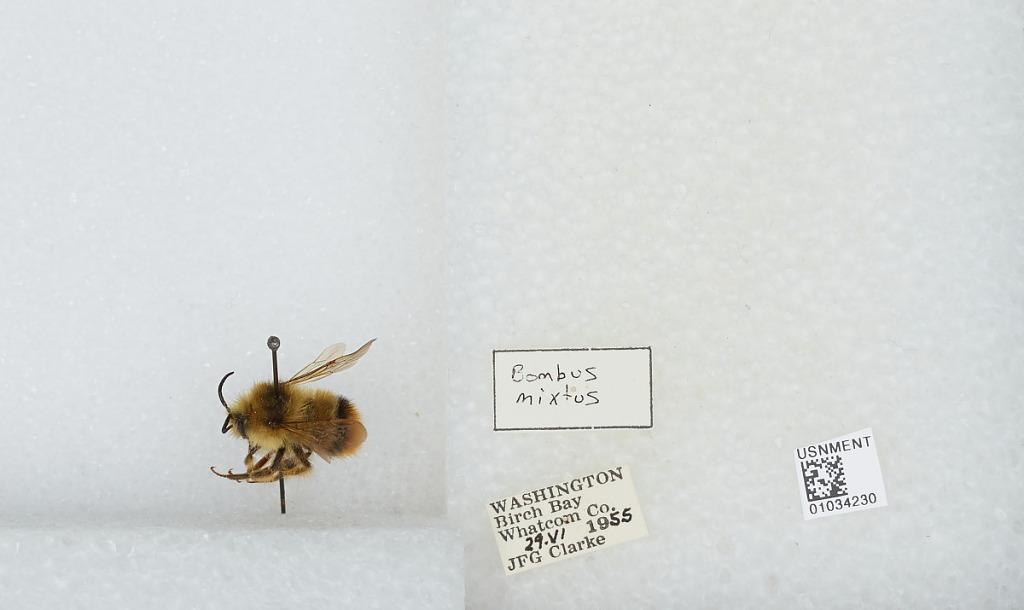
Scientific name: Bombus (Pyrobombus) mixtus Cresson
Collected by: J. Clarke
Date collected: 1955-6-29
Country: United States
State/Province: Washington
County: Whatcom
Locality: Birch Bay
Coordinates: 48.9322, -122.747